Question: What moisture is the woman's mouth?
Tambaya: Menene danshin bakin matar?
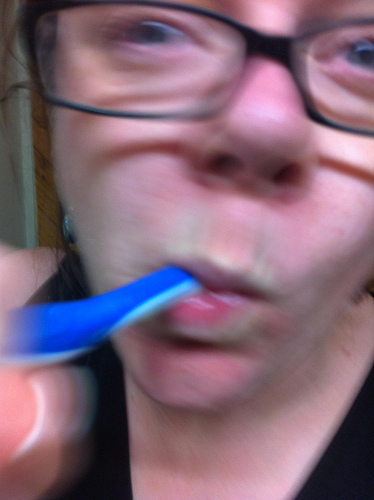
Answer: Wet.
Amsa: A jiƙe.